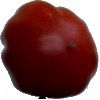
Label: Tomato Heart 1